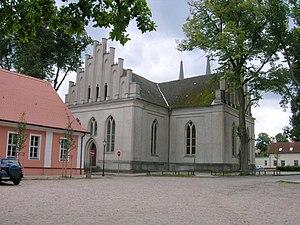
Joachimsthal est une commune de l'arrondissement de Barnim, dans le Land de Brandebourg, en Allemagne. Sa population s'élevait à 3 375 habitants en 2013.